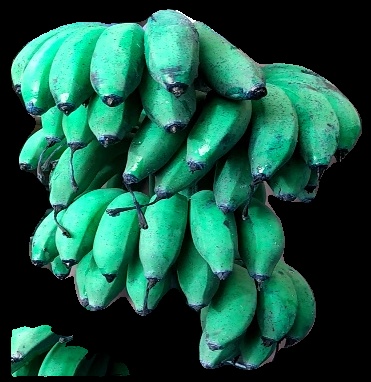
Variety: rasbale
Grade: grade3